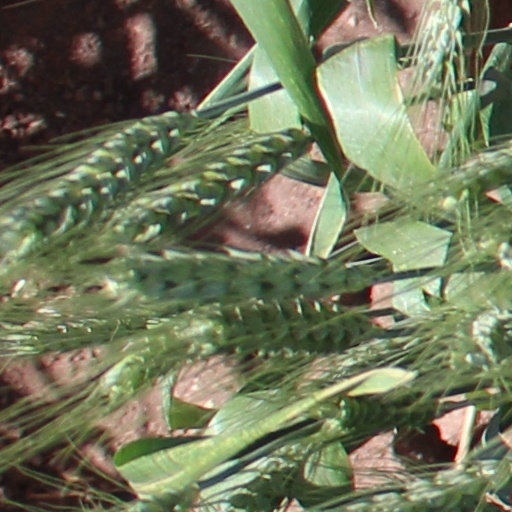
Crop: wheat